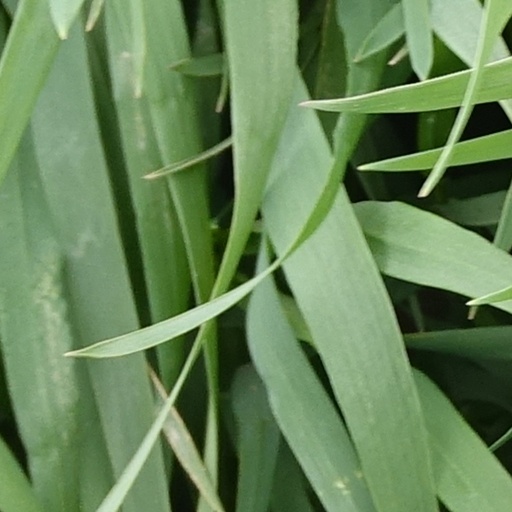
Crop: wheat